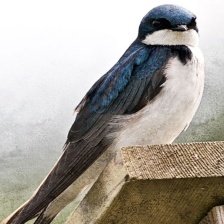
Species: TREE SWALLOW
Scientific name: TACHYCINETA BICOLOR